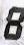
Number: 8